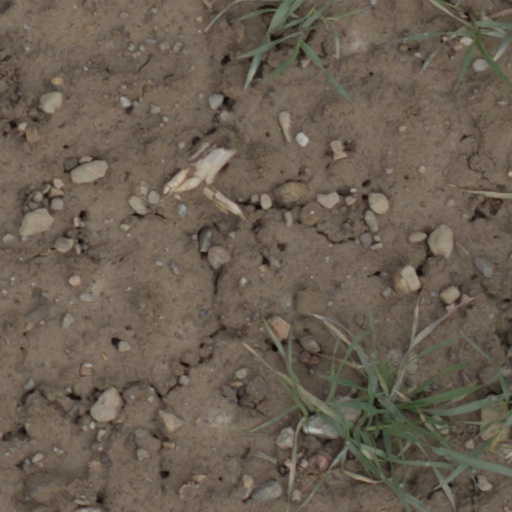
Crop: wheat